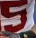
Number: 5